Question: Please indicate a possible affordance area of the jump_skateboard that can be used for standing on
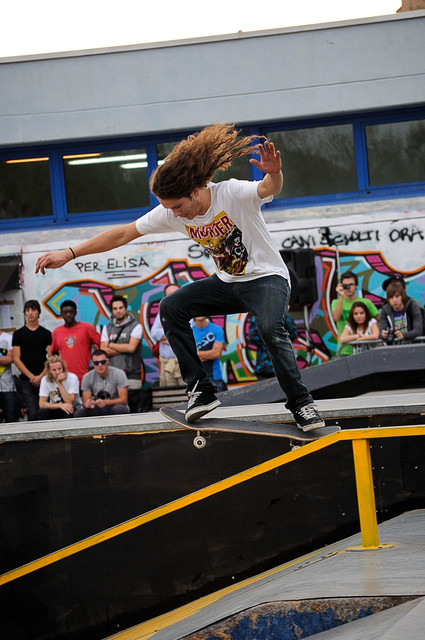
Answer: [146.5, 398, 361.5, 457]